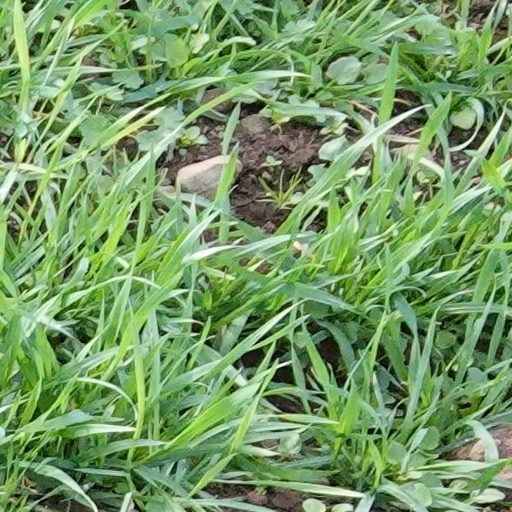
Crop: wheat